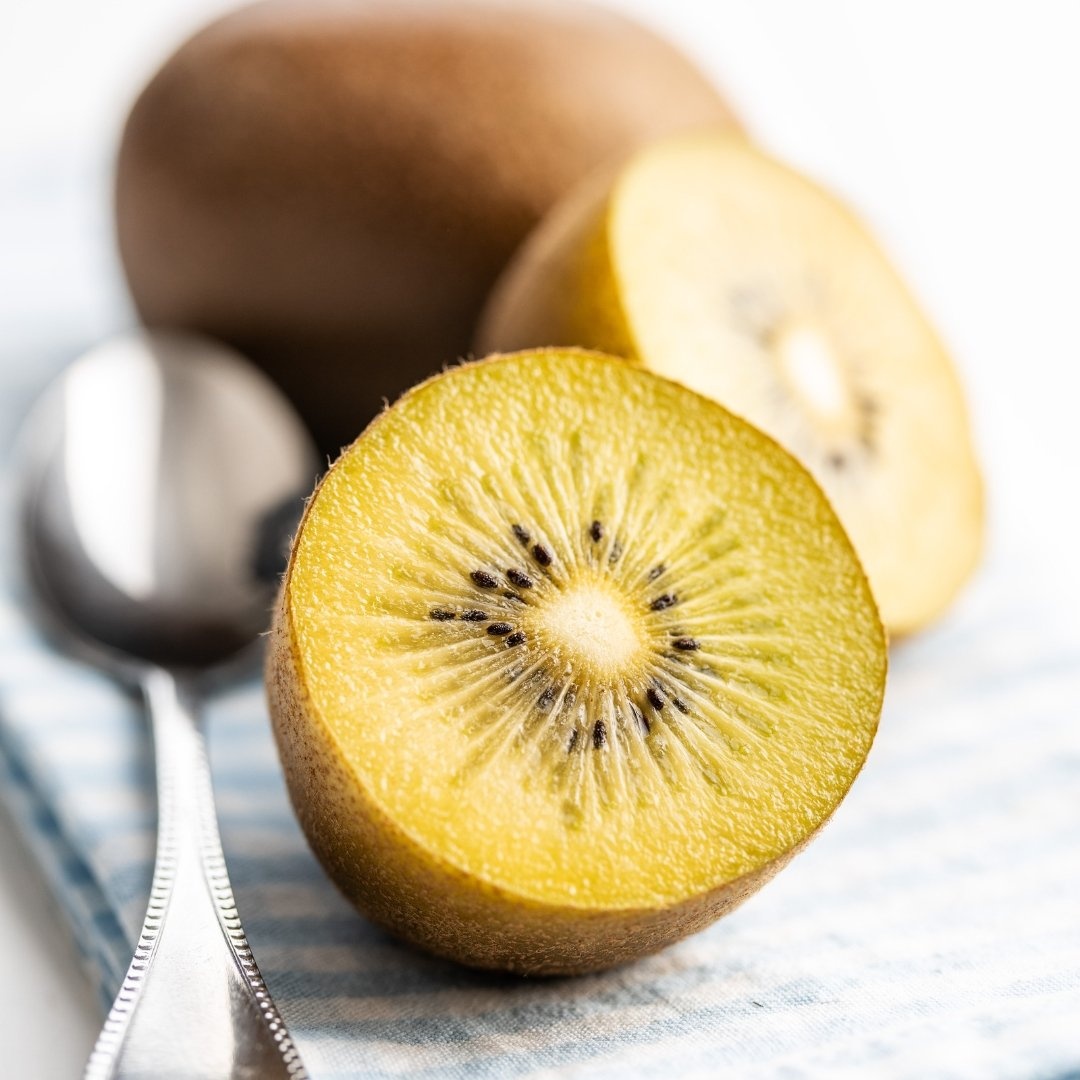
Golden Kiwi - piece
Golden kiwi is another variety of kiwifruit that is characterized by its golden-yellow flesh color and sweet taste. Like other kiwi varieties, golden kiwi is rich in vitamins and nutrients, including vitamins C and E, potassium, and antioxidants. Some people find the flavor of golden kiwi to be milder and sweeter than that of green kiwi, making it a popular choice for snacking and incorporating into fruit-based dishes. Sold per piece Sourced from France
Brand: Gastronomes Fruits
Category: Food, Beverages & Tobacco > Food Items > Fruits & Vegetables > Fresh & Frozen Fruits > Kiwis